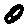
Label: 0